Chester Plantation

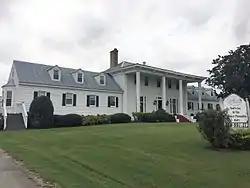
Chester Plantation House

Chester Plantation is a historic plantation house located at Disputanta, Prince George County, Virginia. The central section of the mansion was built circa 1845, as a two-story, single-pile, center hall-plan, Greek Revival style frame dwelling by Colonel Williamson Simmons. Chester remained in the Simmons family until 1918. The front facade features a two-story full-width porch, with full-height Doric order columns. A two-story rear wing was added in 1854, and flanking -story Colonial Revival style wings were added in 1949. Also on the property are the contributing icehouse and well house built in the 1840s, a secondary dwelling built in the 1920s, an open cart shed and concession building both constructed in the 1940s, and a swimming pool and pool house, dating from the 1940s when the estate was owned by prominent Petersburg businessman and politician Remmie L. Arnold.